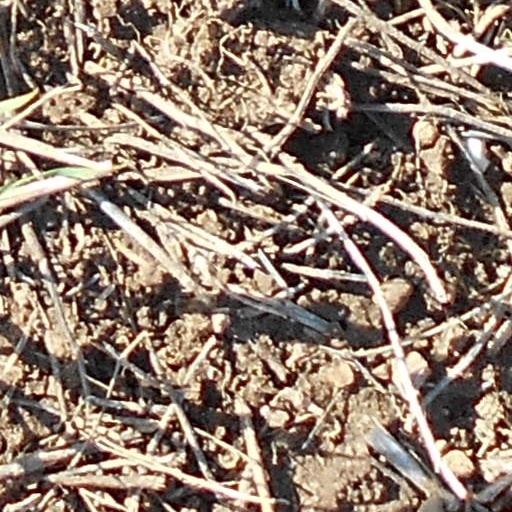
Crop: wheat